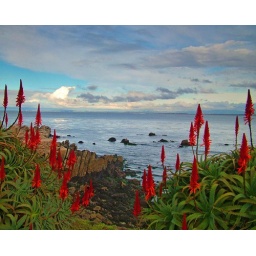
This kind of exotic flower is all one of the most beautiful beach walkways in the world in Pacific Grove, CA.